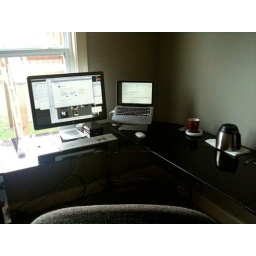
After sitting in a box in the garage of the rental house for 2 months, it's finally put together in the new place.